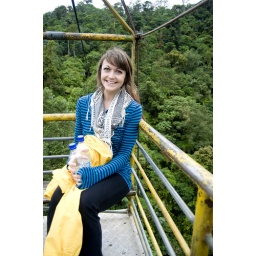
Maxine rides the tarabita over the cloud forest